Hermann Keidanski

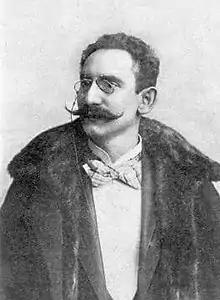
Hermann Keidanz in 1910

Hermann Keidanski (later Keidanz and Kaidanz; November 4, 1865, – December 1938, Germany) was a German-Jewish chess master.